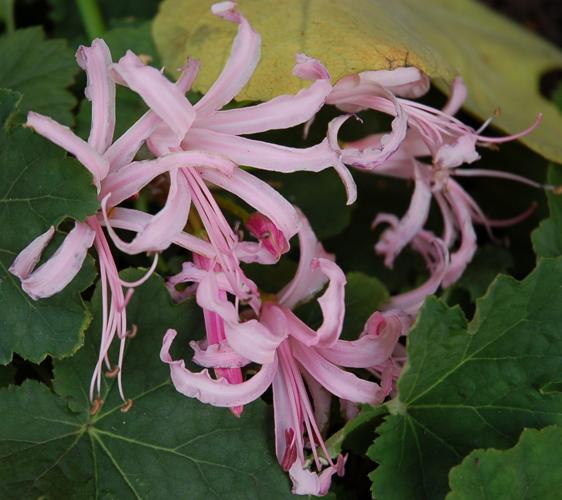
Label: cape flower